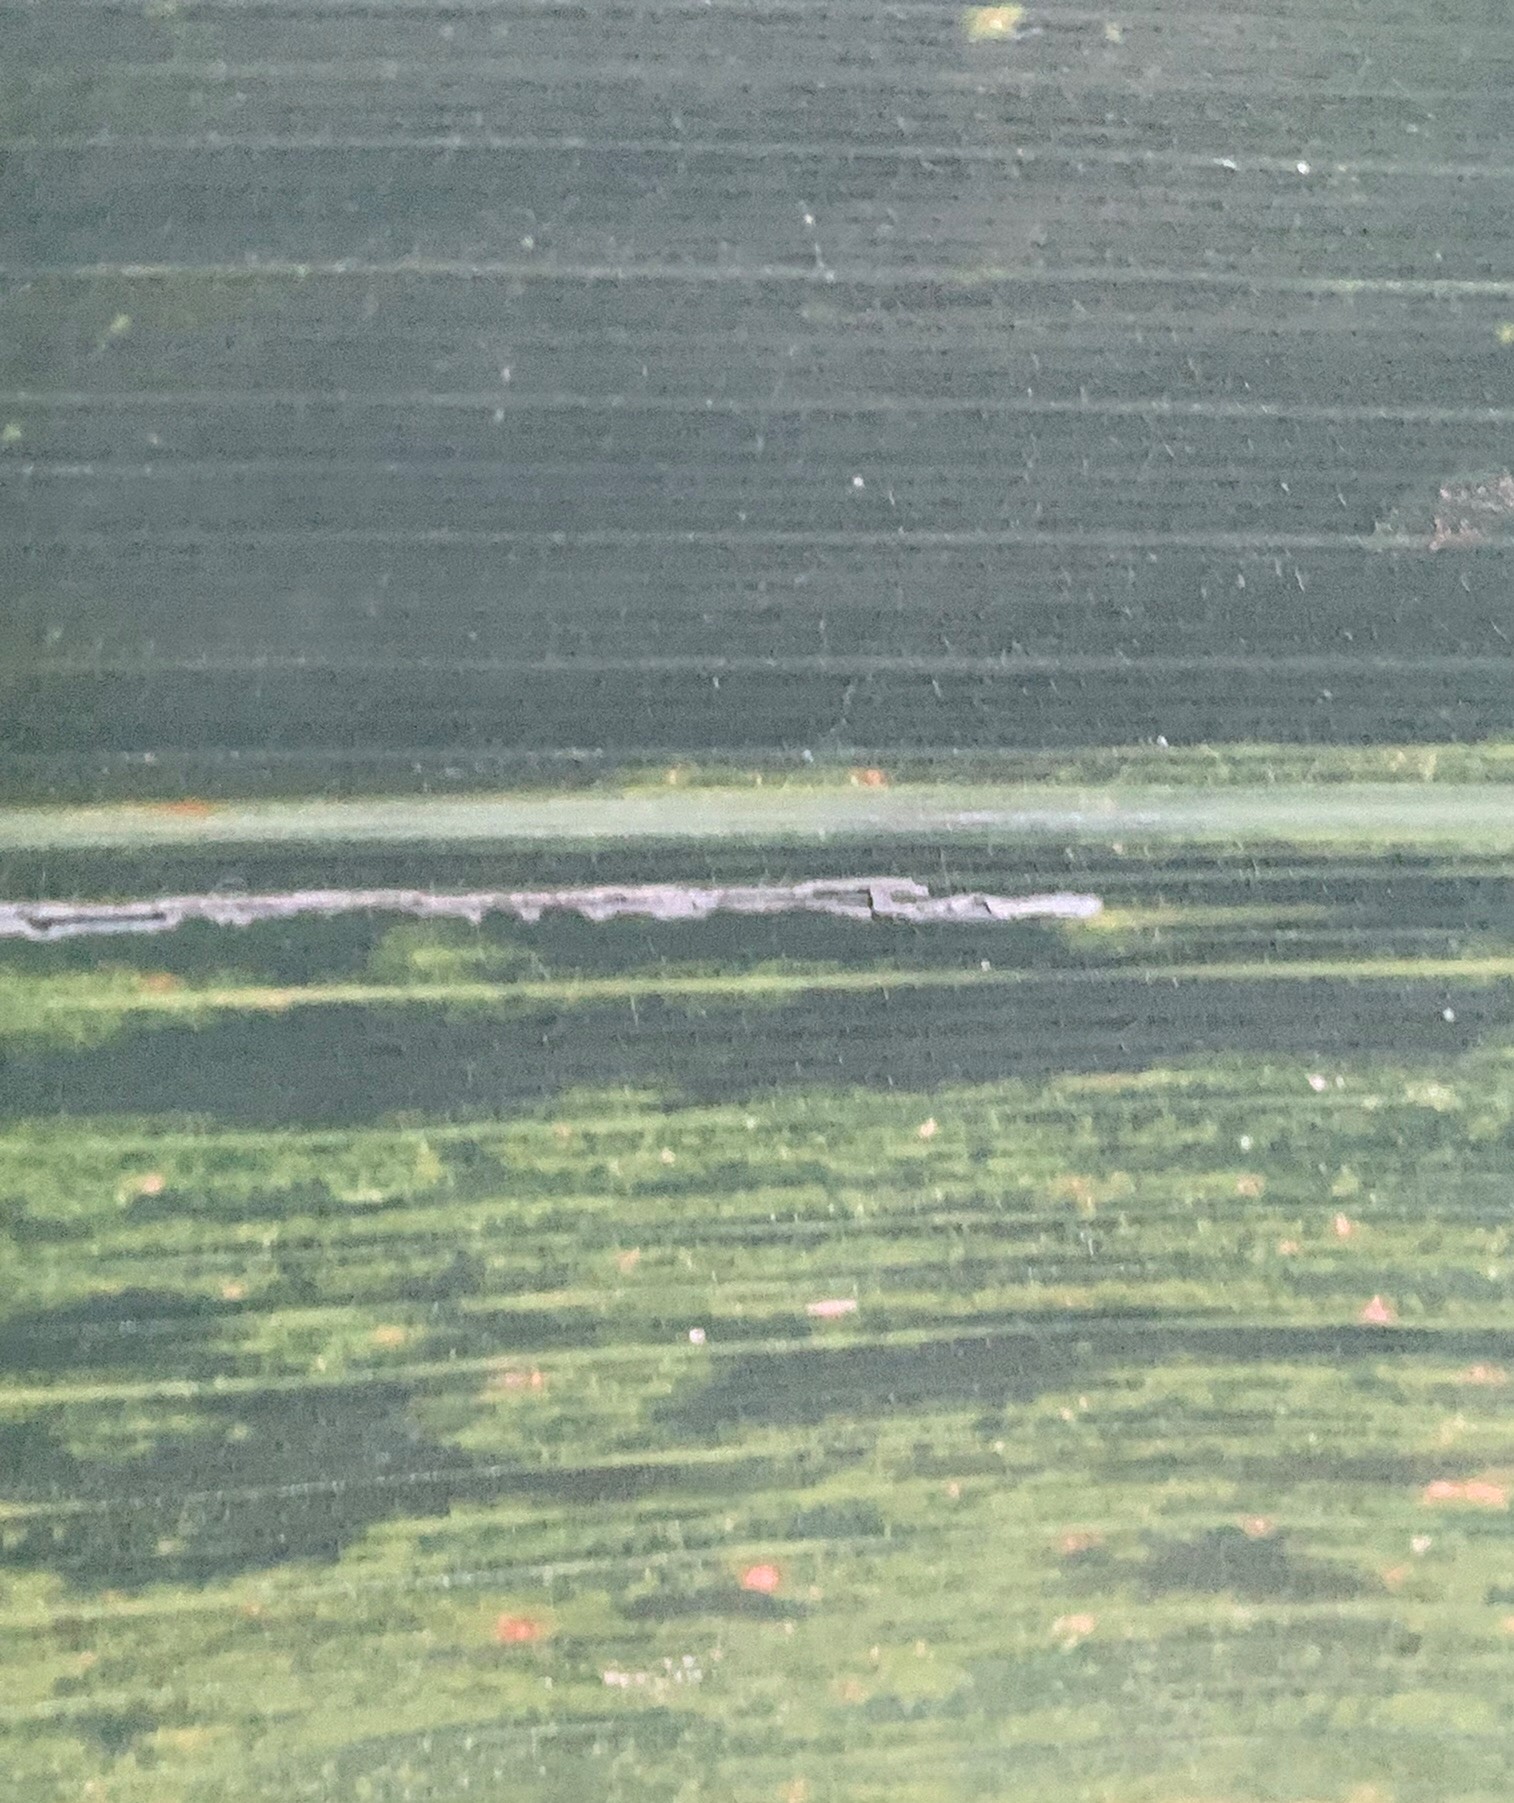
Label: MLN